Adolph Stöhr

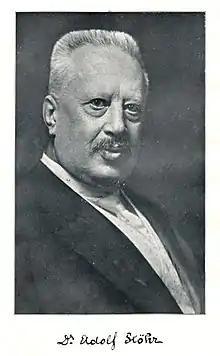

Adolph Stöhr (February 24, 1855 – February 10, 1921) was professor of philosophy at the University of Vienna. His lectures and publications covered subjects such as logic, metaphysics, philosophy of language, experimental psychology, psychology of perception, and psychology of association.